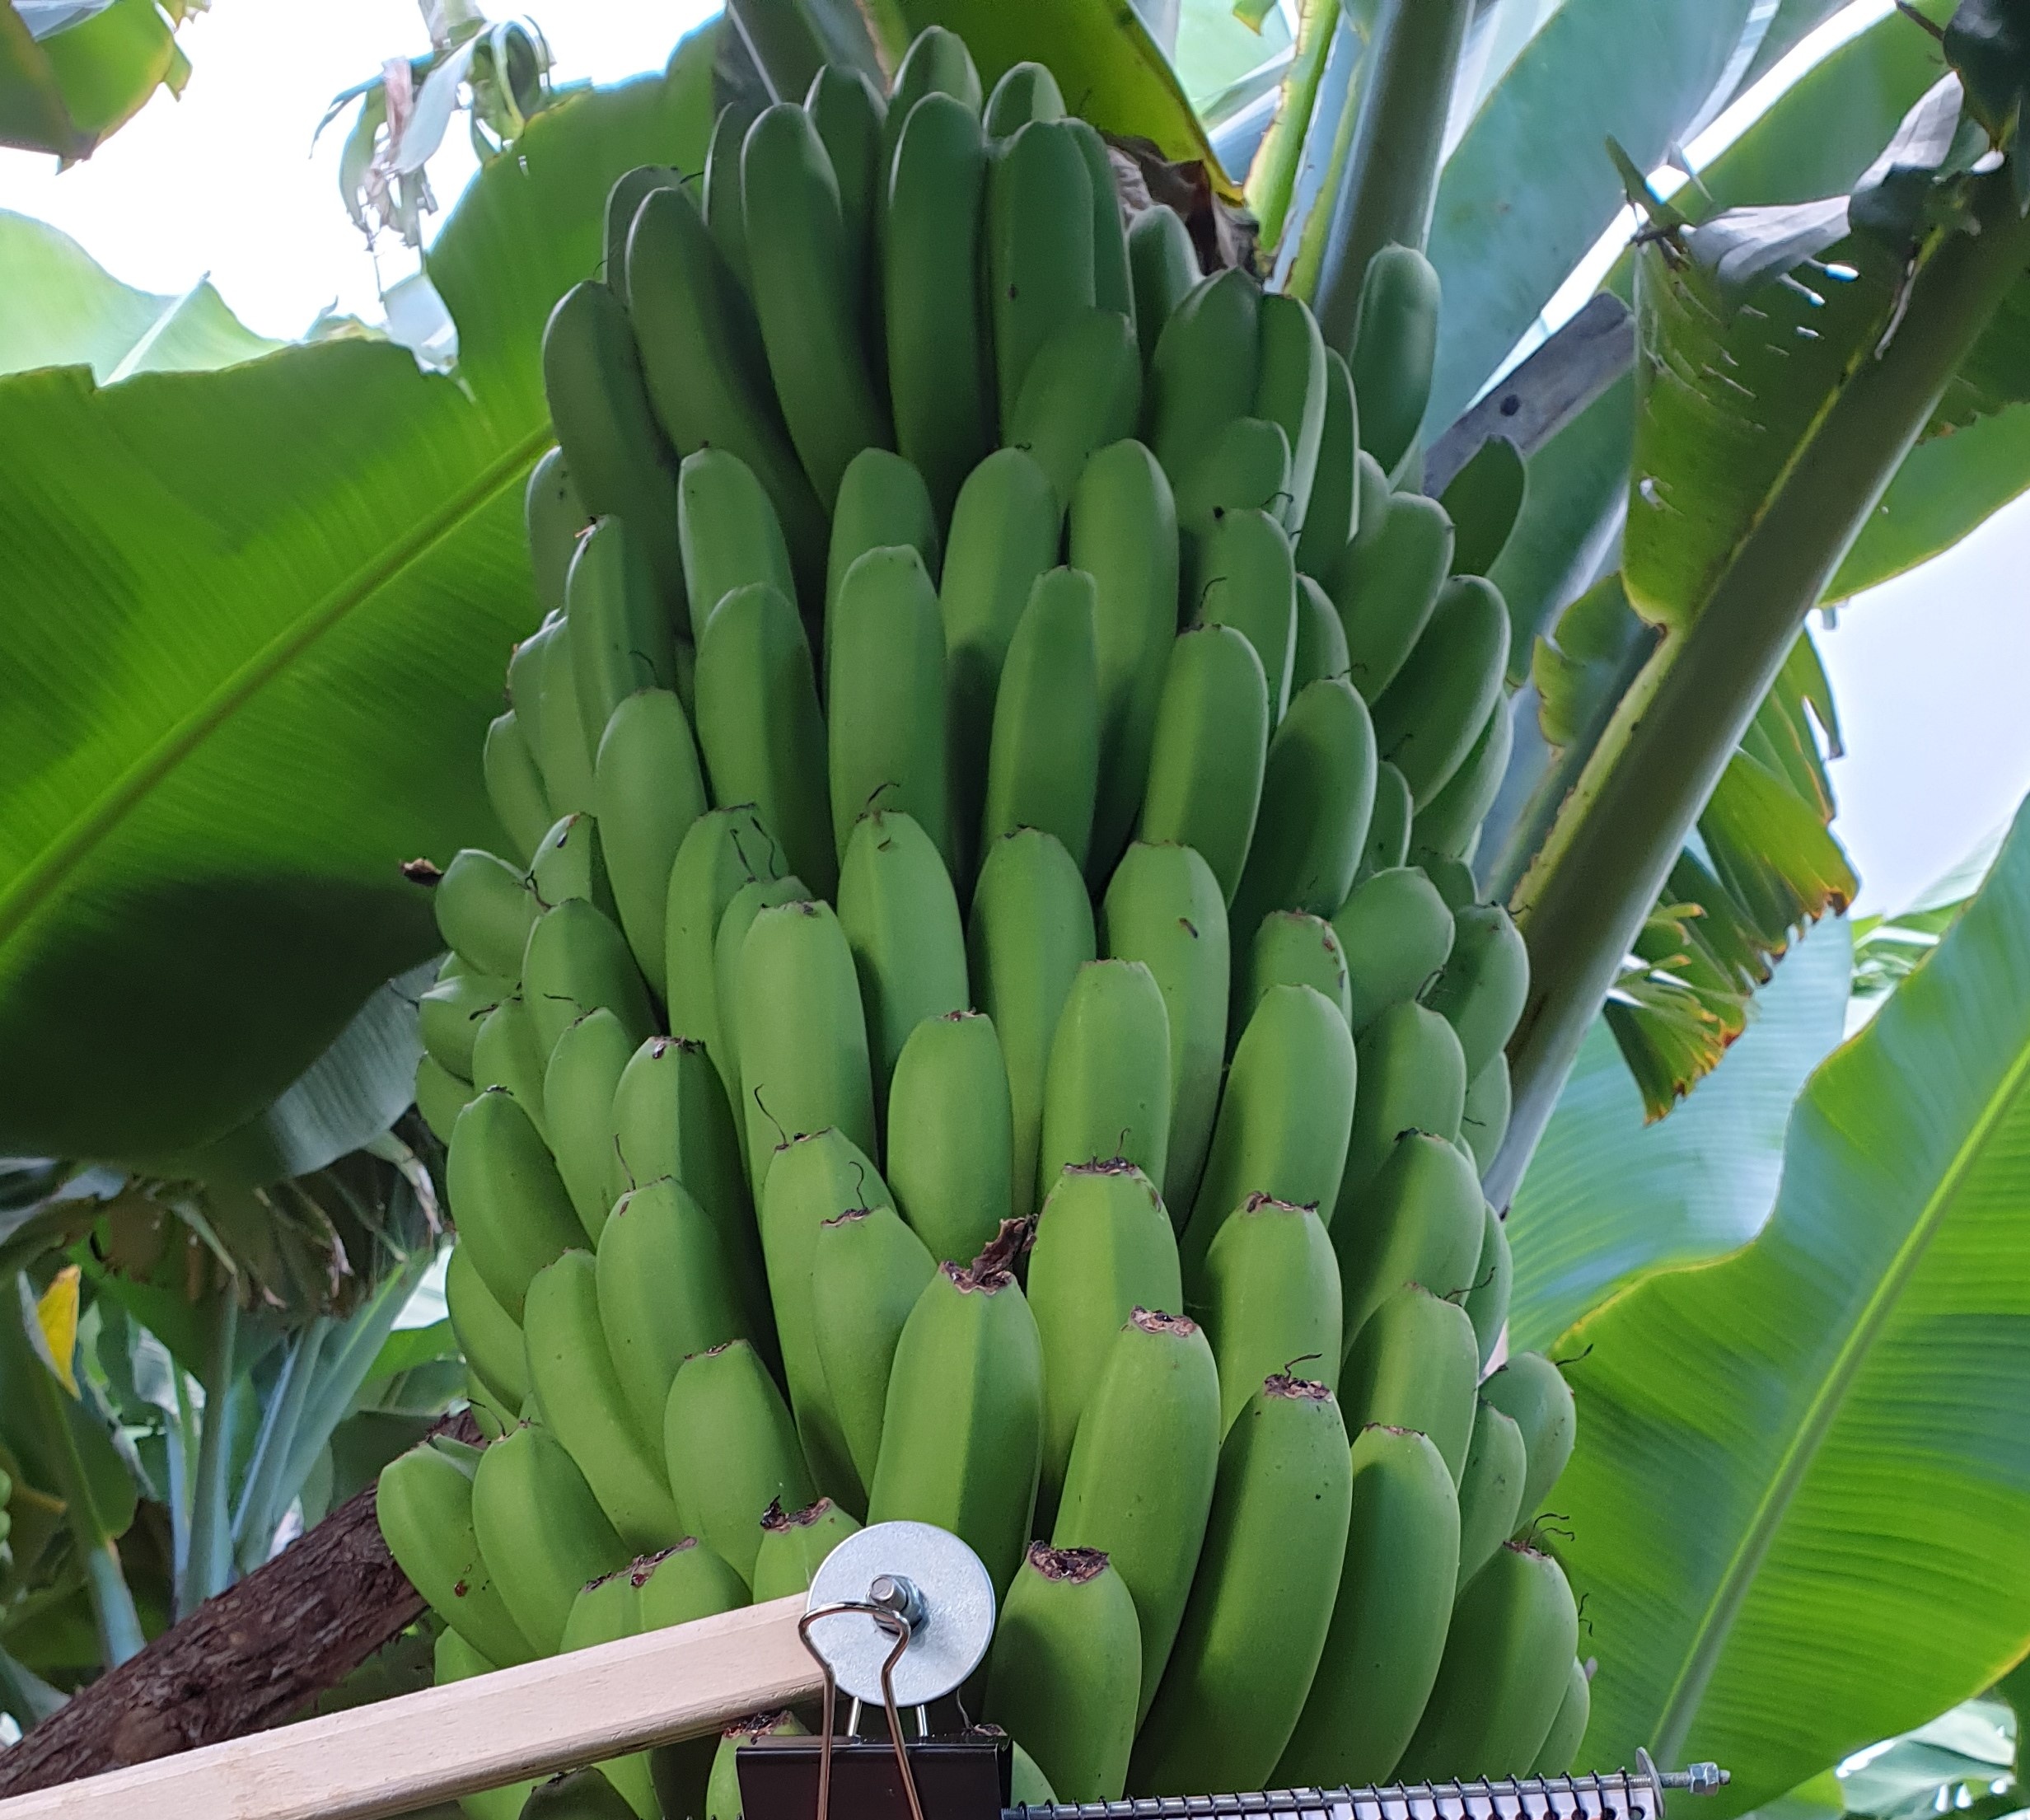
Label: Keep